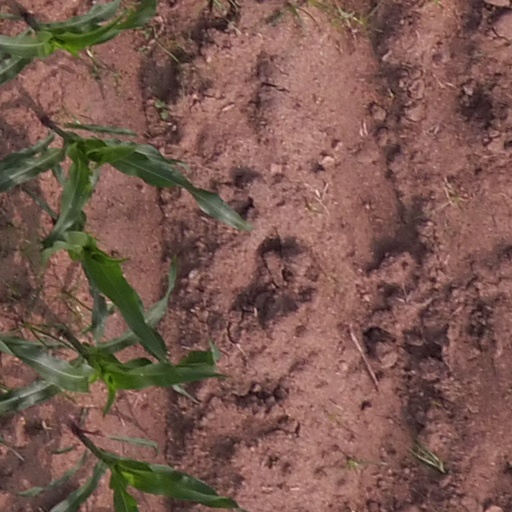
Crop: maize; corn